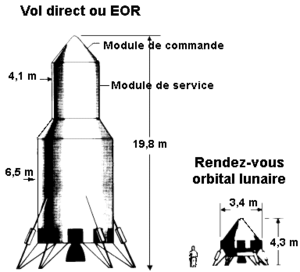
Programme ApolloComparaison des tailles de l'alunisseur selon le mode d'envoi vers la Lune retenu.
Le module lunaire ou LEM ou LM est le véhicule spatial utilisé dans le cadre du programme spatial américain Apollo pour débarquer des hommes sur la Lune. Son rôle est de faire atterrir sur la Lune deux des trois membres d'équipage du vaisseau Apollo avec des équipements scientifiques, de leur permettre d'y séjourner de deux à quatre jours avant de décoller pour rejoindre le module de commande et de service, resté en orbite lunaire et chargé de ramener l'équipage sur Terre.
John Cornelius Houbolt, né le 10 avril 1919 à Altoona dans l'État de l'Iowa aux États-Unis et mort le 15 avril 2014 à Scarborough dans l'État du Maine, est un ingénieur aérospatial de la NASA. Il est connu pour s'être fait l'avocat de la méthode du rendez-vous en orbite lunaire pour les missions du programme Apollo. Cette méthode, initialement rejetée par pratiquement tous les spécialistes car perçue comme trop risquée, fut finalement retenue au début de 1962. Cette décision permit à la NASA d'atteindre l'objectif fixé par le président John F. Kennedy c'est-à-dire de poser un homme sur la Lune avant la fin des années 1960. De plus, ce choix permit d'économiser des milliards de dollars en permettant une utilisation plus efficace des technologies déjà disponibles.
L'efficience est la consommation des ressources utilisées dans la production d'un résultat. C'est un composant important de la mesure de la performance. On parle parfois d'efficience matérielle.